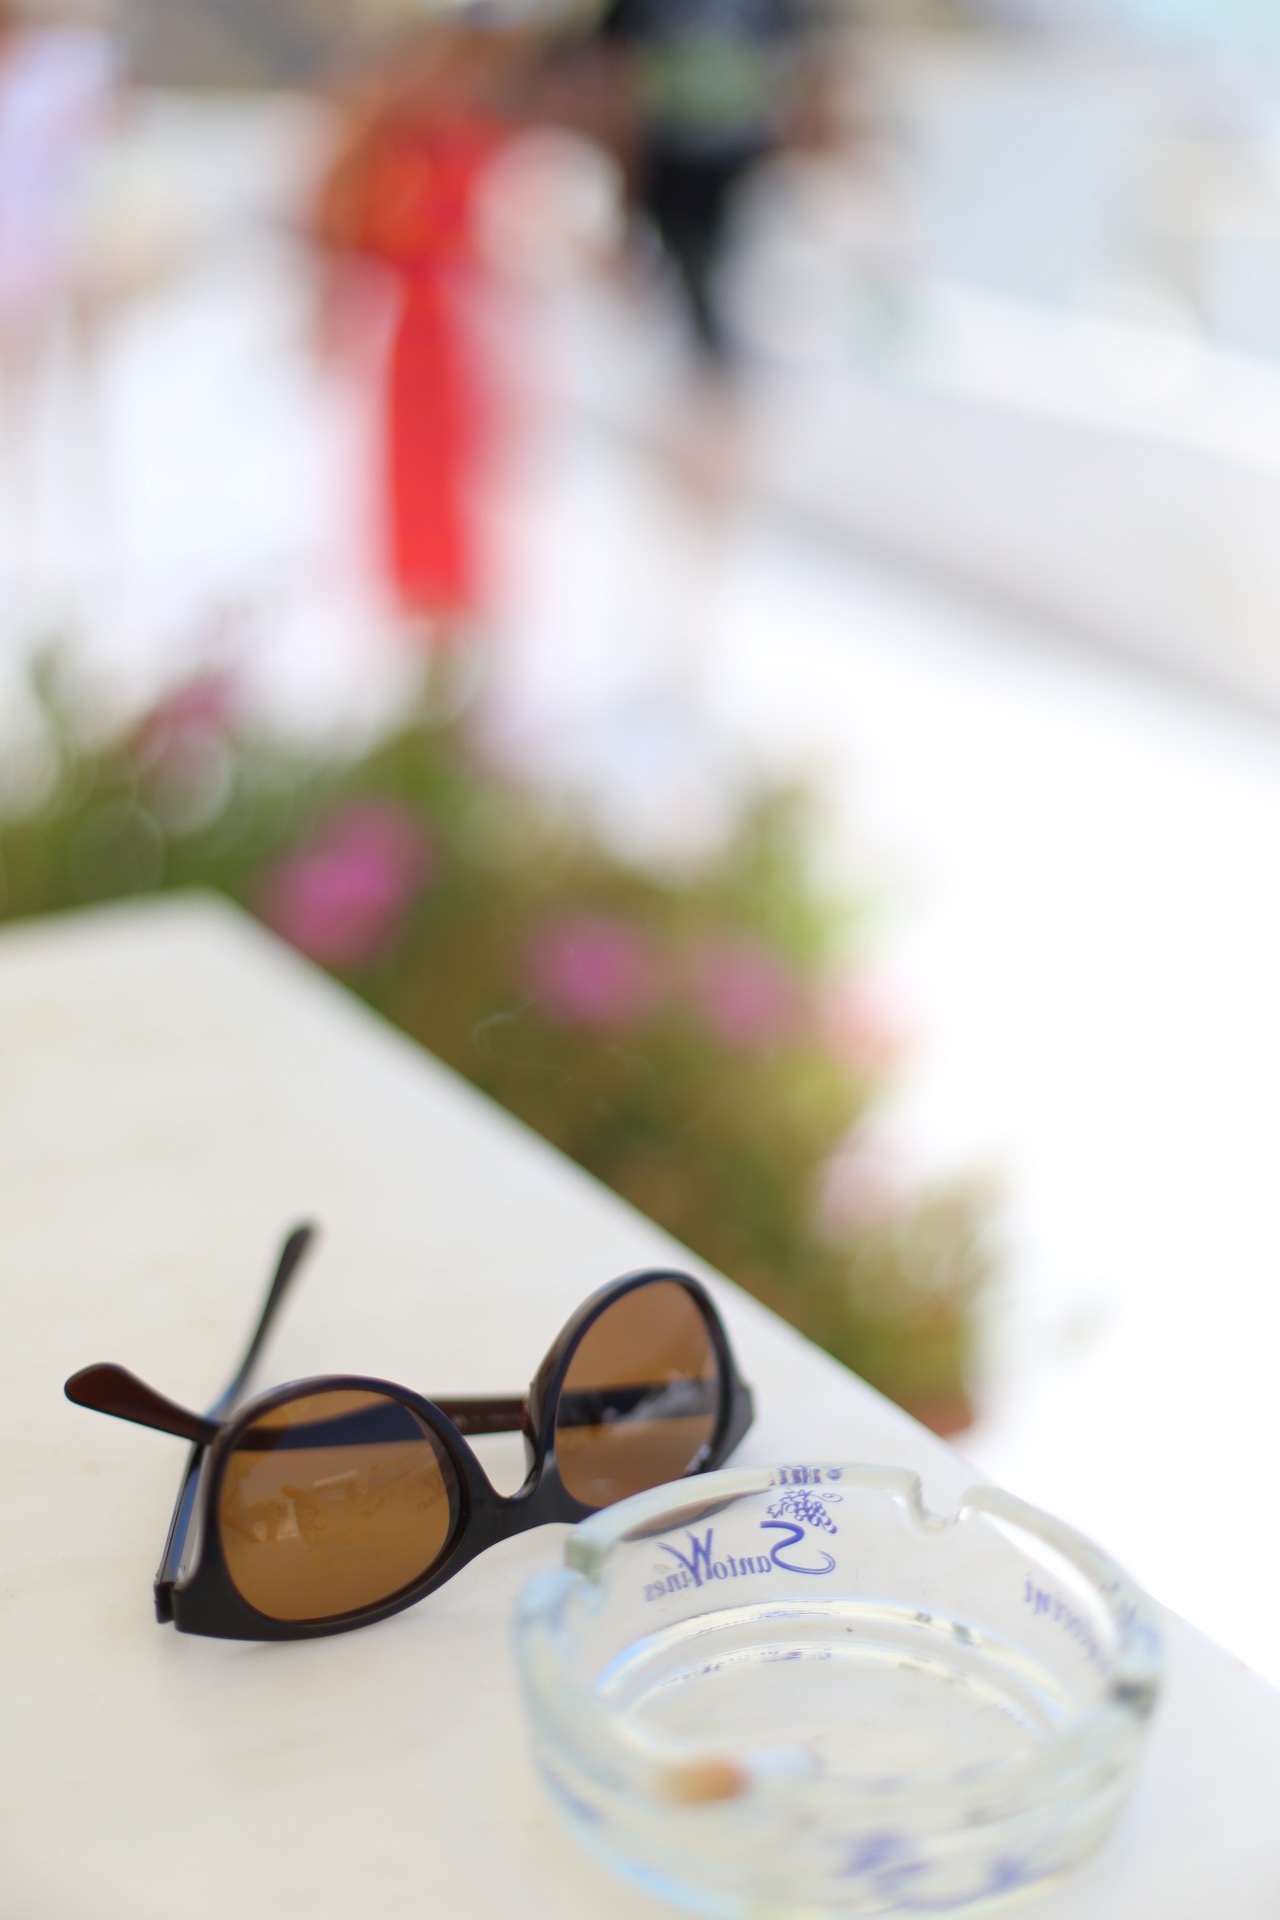
sun, flower, vacation, sunglasses, glasses, eyewear, greece, ashtray, vision care